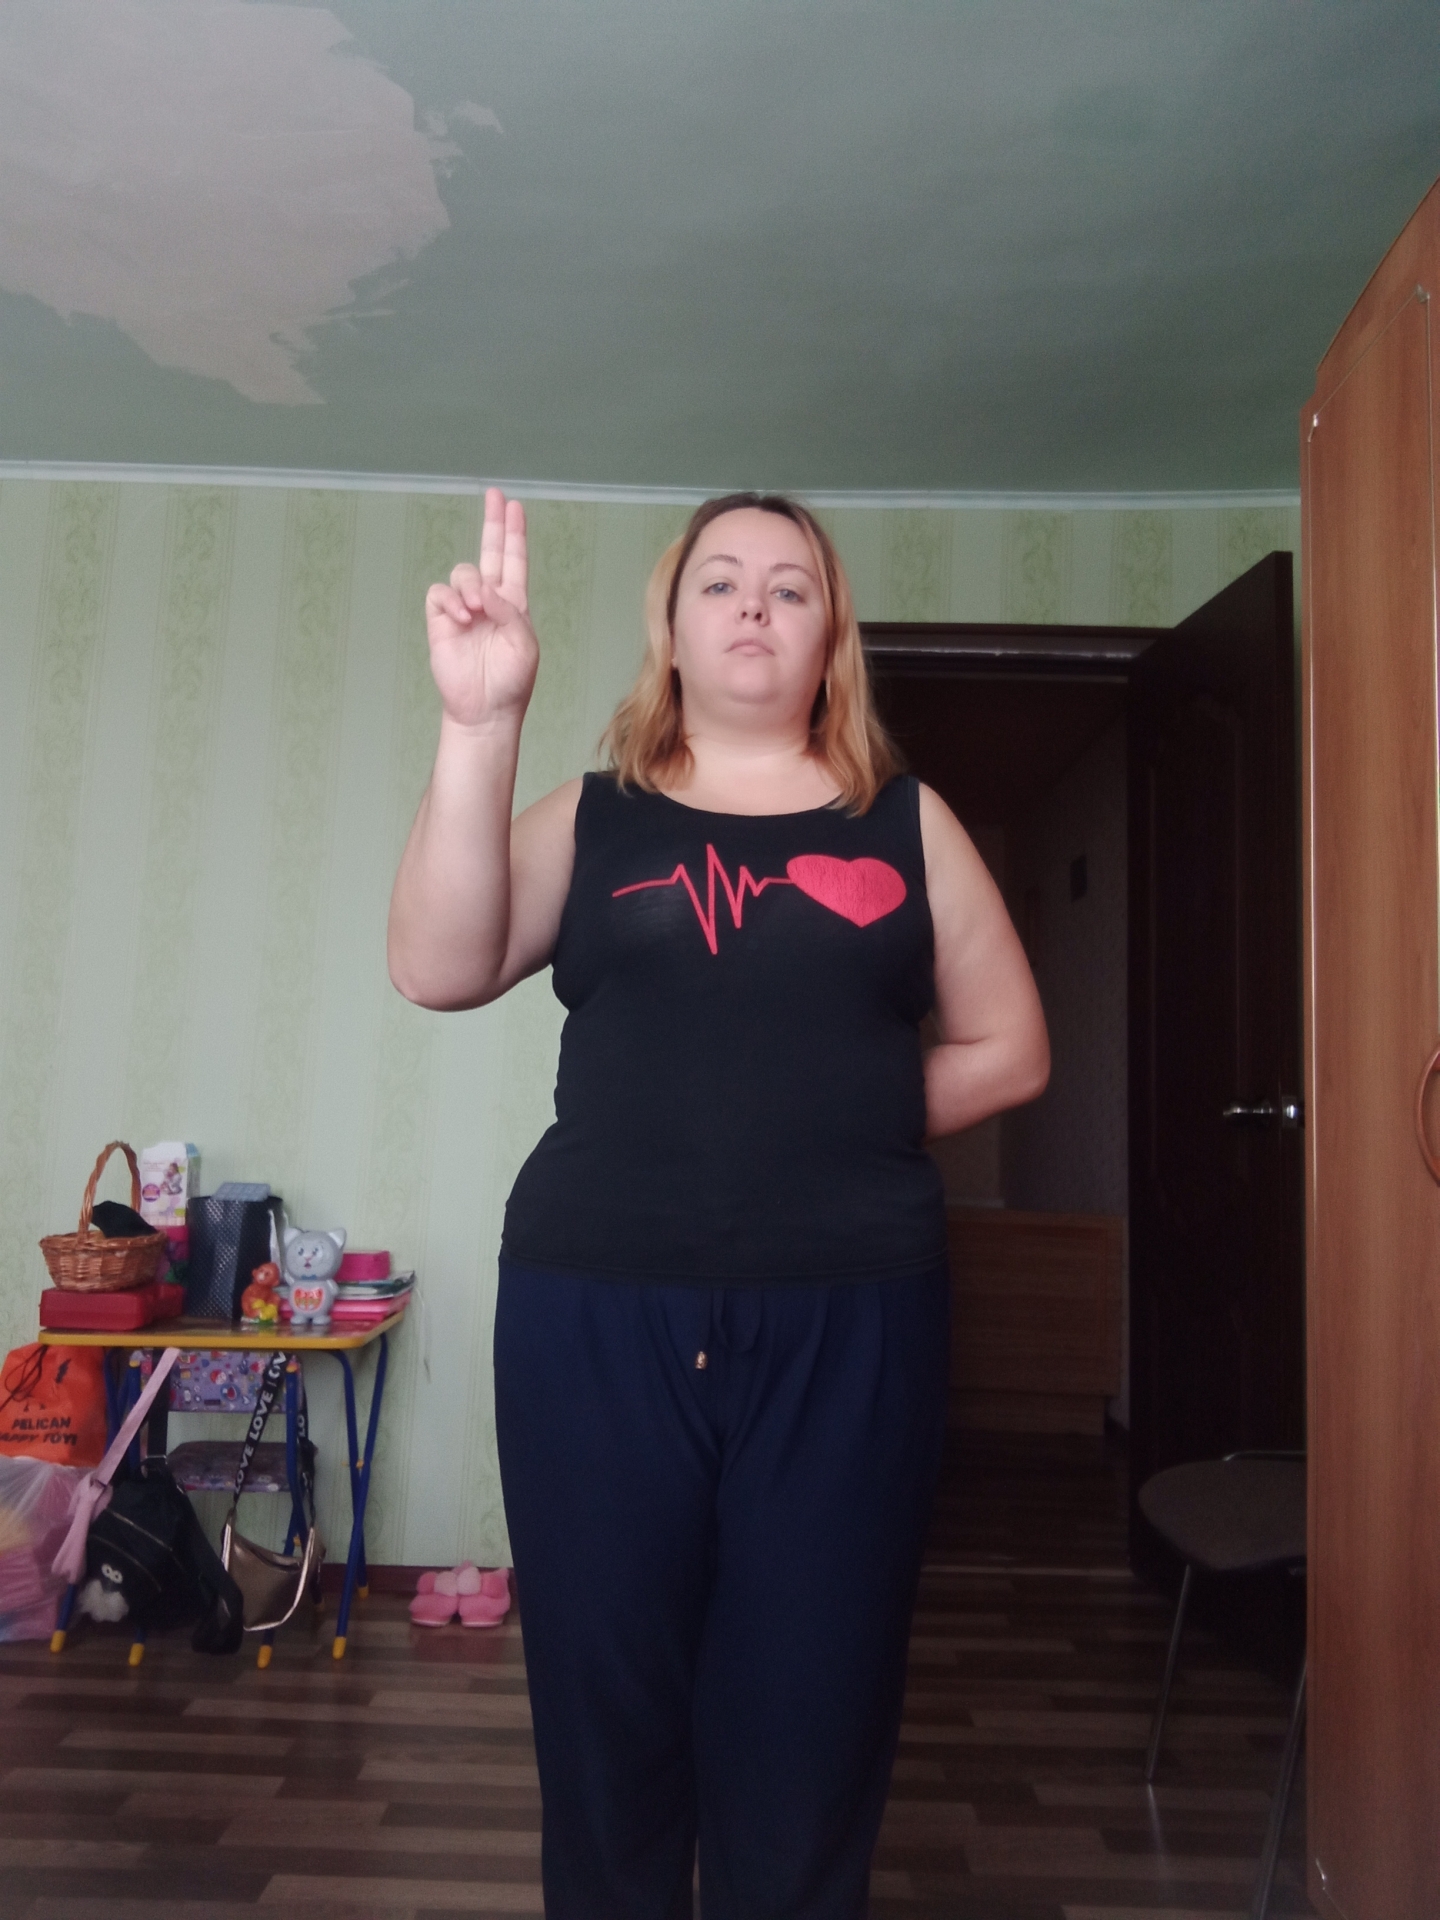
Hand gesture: two_up